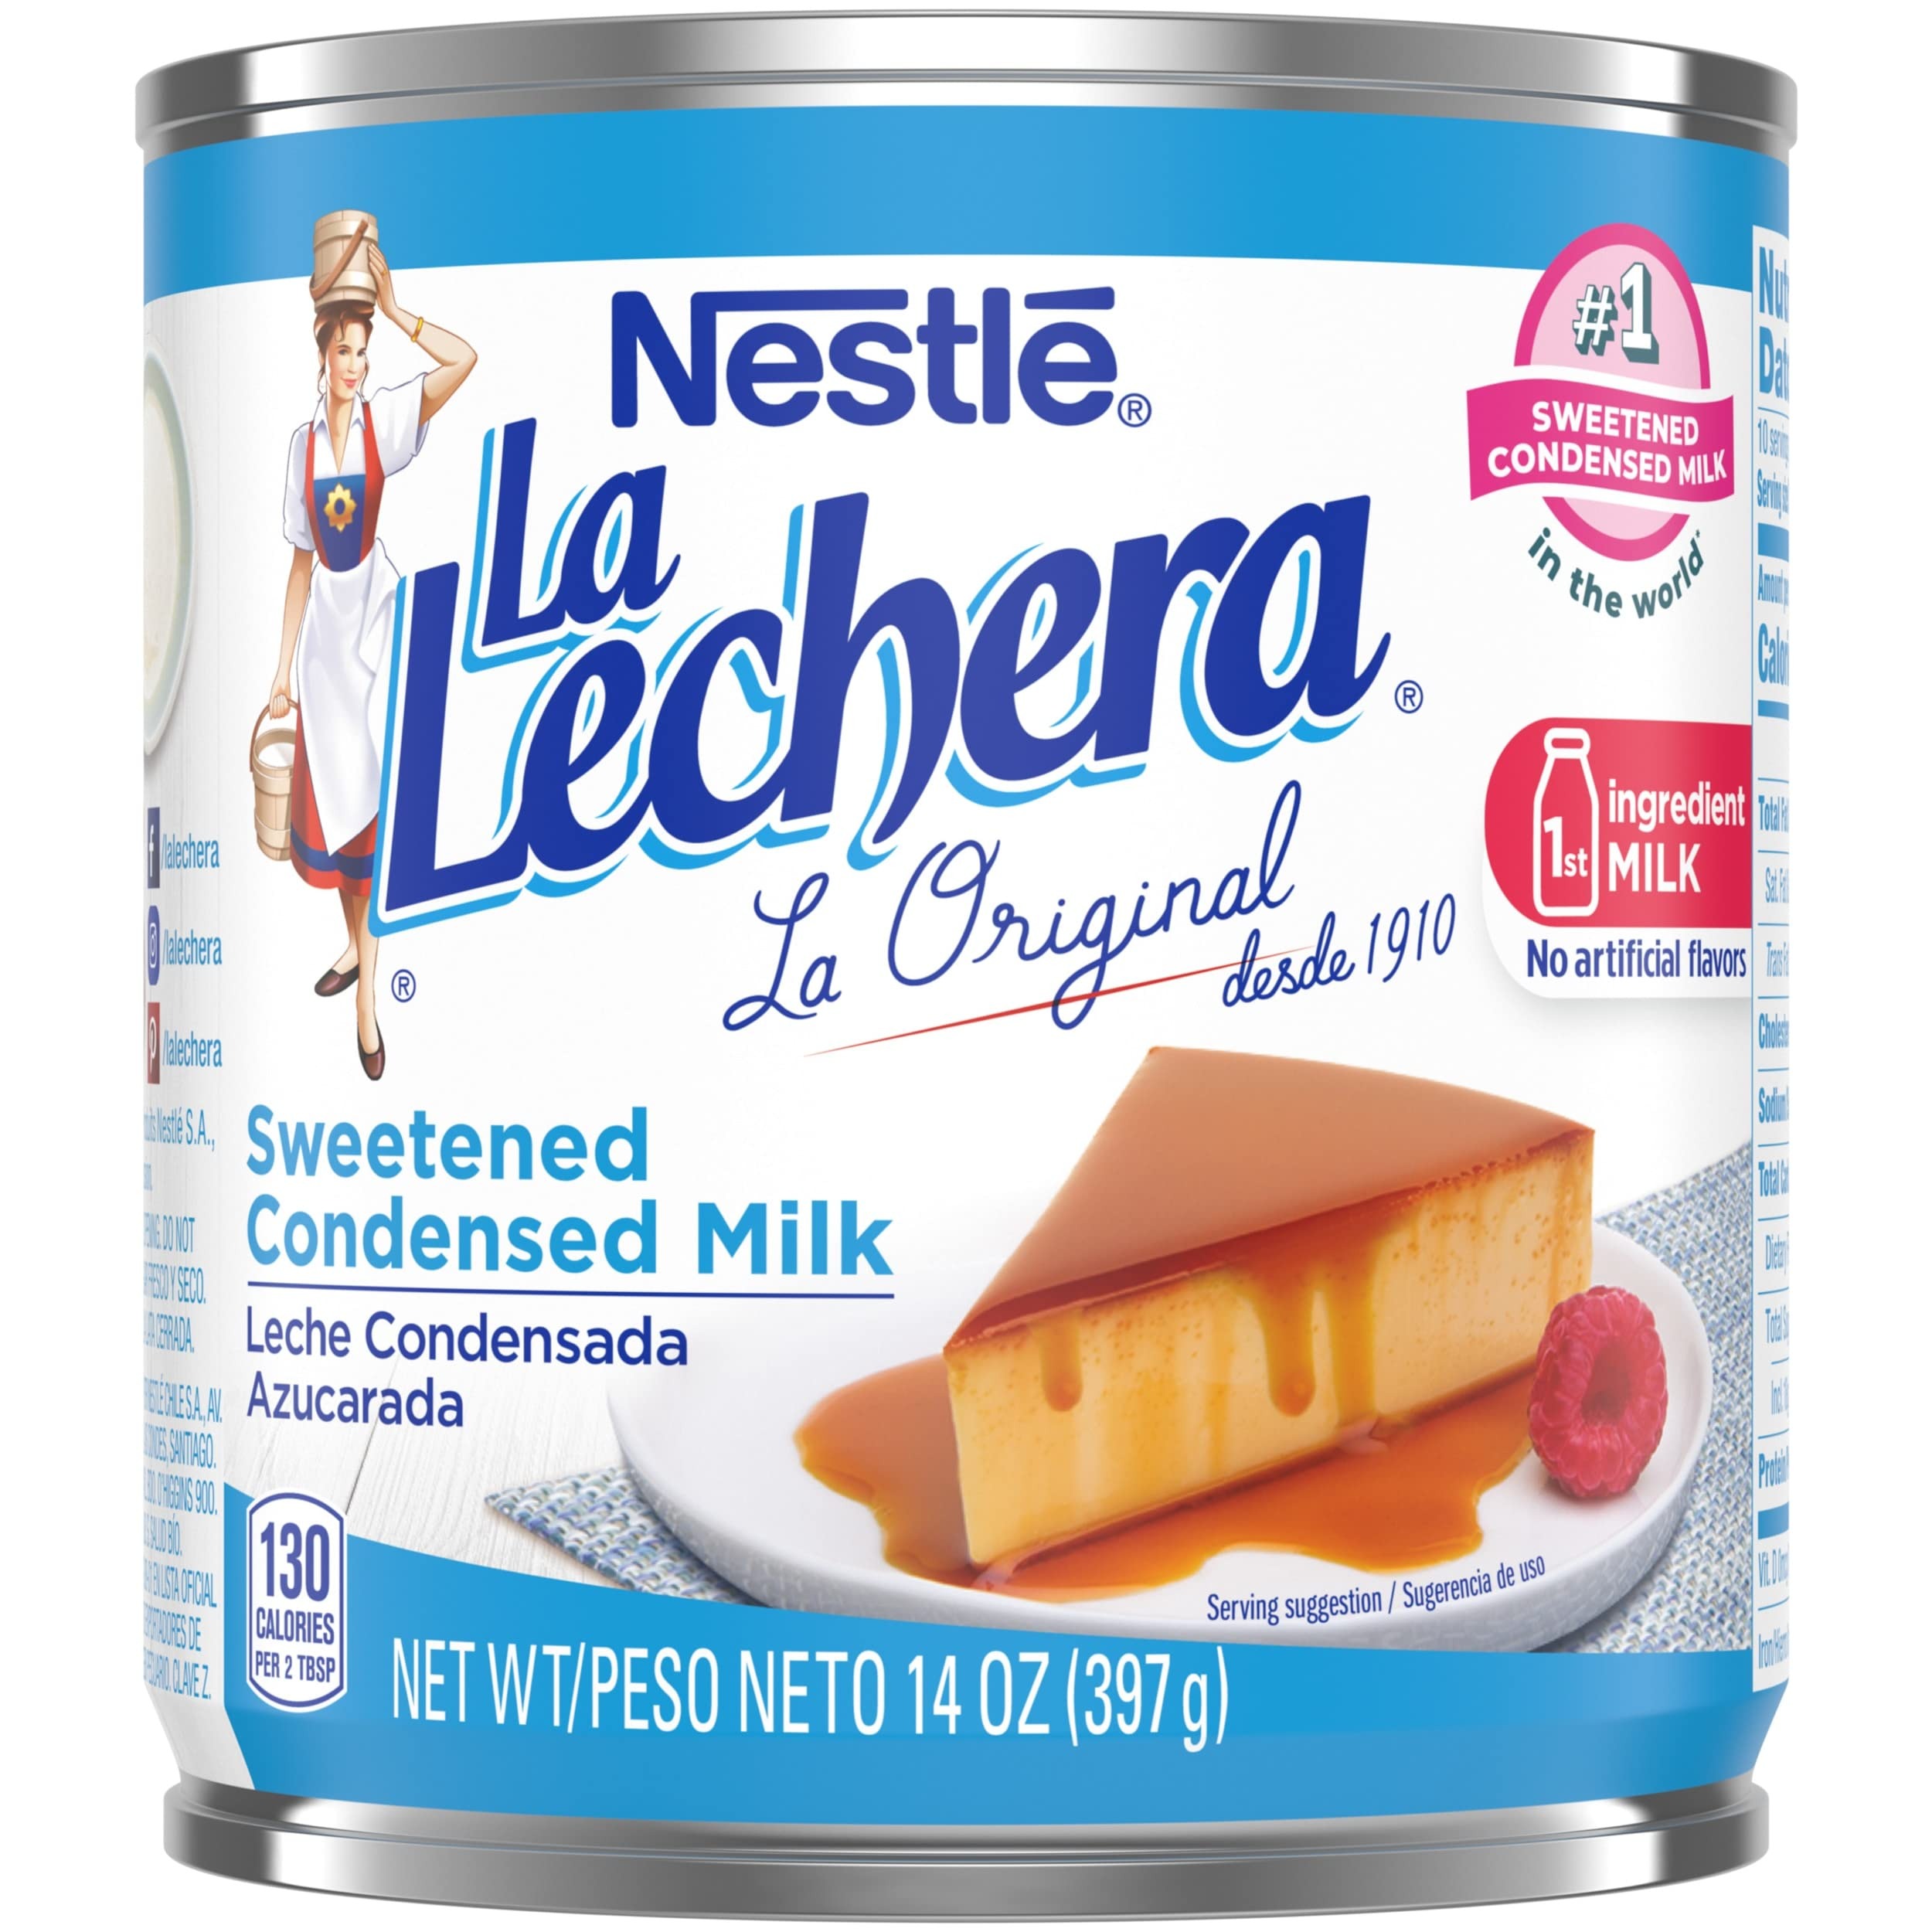
Item Name: Nestle La Lechera Sweetened Condensed Milk
Bullet Point 1: One 14 oz can Nestle La Lechera Sweetened Condensed Milk SNAP and EBT Eligible item
Bullet Point 2: La Lechera never fails to deliver a creamy, sweet luscious texture that can add to any dessert
Bullet Point 3: Sweetened condensed canned milk is easy to use in brownies, cheesecake or any of your favorite desserts
Bullet Point 4: Made with milk as the first ingredient and has no artificial flavors
Bullet Point 5: Refrigerate after opening
Bullet Point 6: Store canned sweetened condensed milk in a cool, dry place
Value: 14.0
Unit: Ounce

Price: 2.69